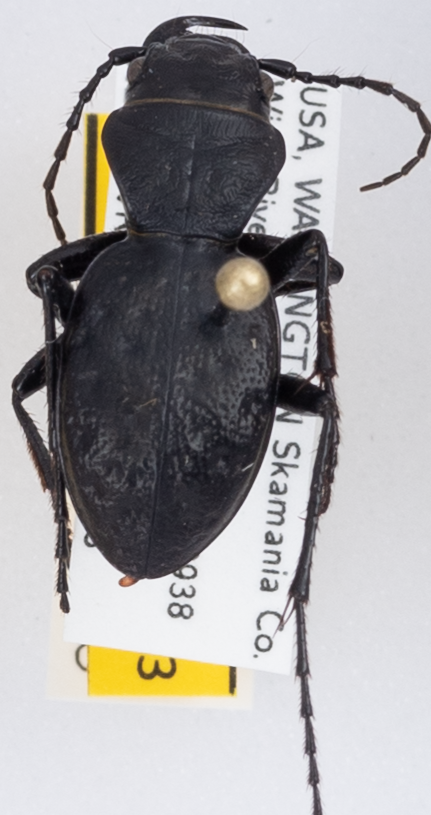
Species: Omus dejeanii
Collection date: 2018-07-03
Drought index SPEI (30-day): -1.45
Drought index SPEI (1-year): -0.32
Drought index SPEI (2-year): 0.71